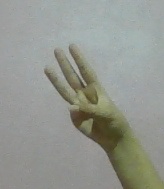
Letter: thaa